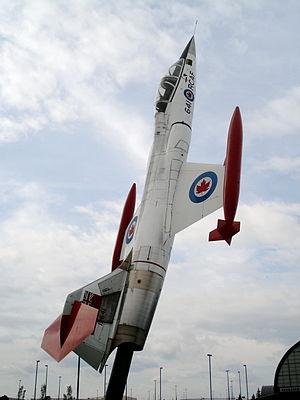
Le Canadair CF-104 Starfighter était une version produite sous licence au Canada de l'intercepteur supersonique américain Lockheed F-104 Starfighter. Produit par Canadair, il fut essentiellement employé comme chasseur-bombardier, bien qu'étant initialement conçu comme intercepteur. Il servit au sein de la Royal Canadian Air Force et plus tard des Forces armées canadiennes, avant d'être remplacé par le CF-18 Hornet.